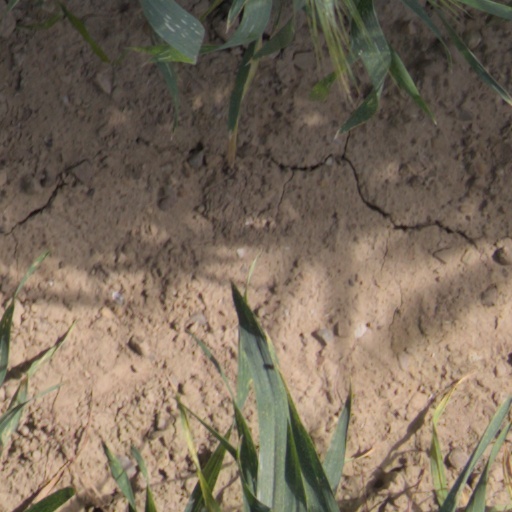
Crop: wheat